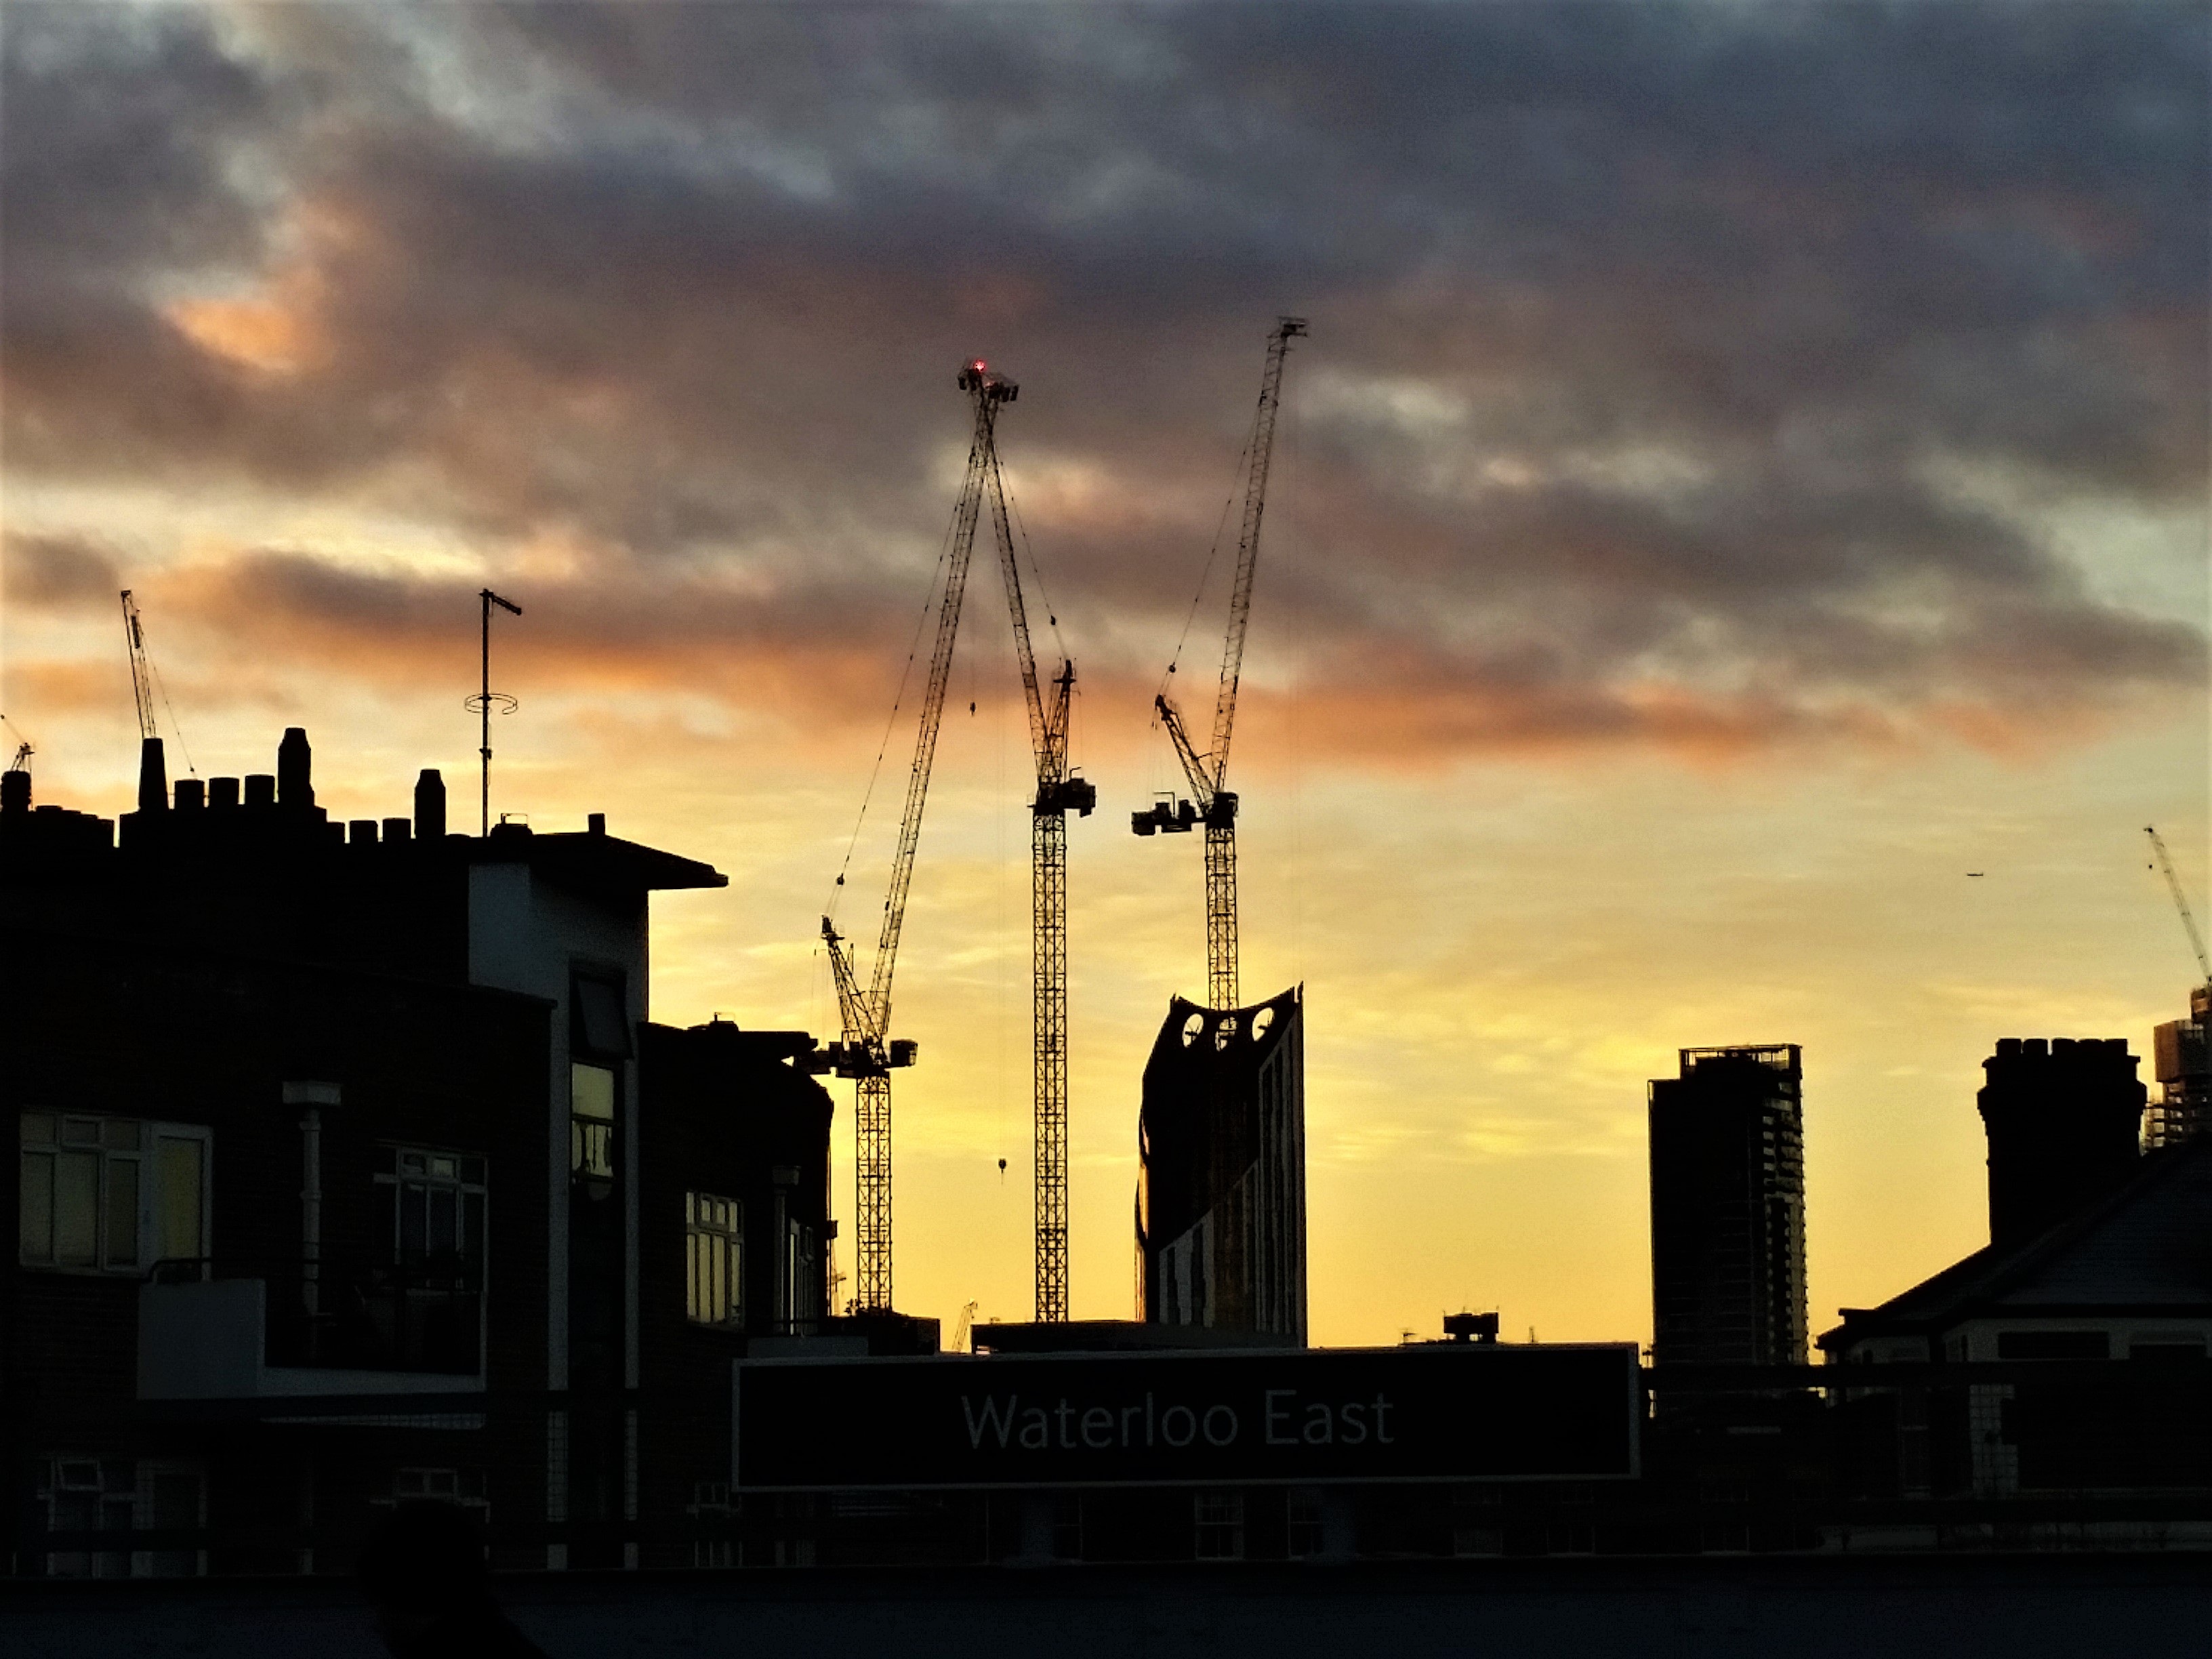
horizon, cloud, sky, sun, sunrise, sunset, skyline, sunlight, morning, dawn, city, skyscraper, cityscape, downtown, dusk, evening, construction, tower, london, clouds, cranes, afterglow, urban area, human settlement